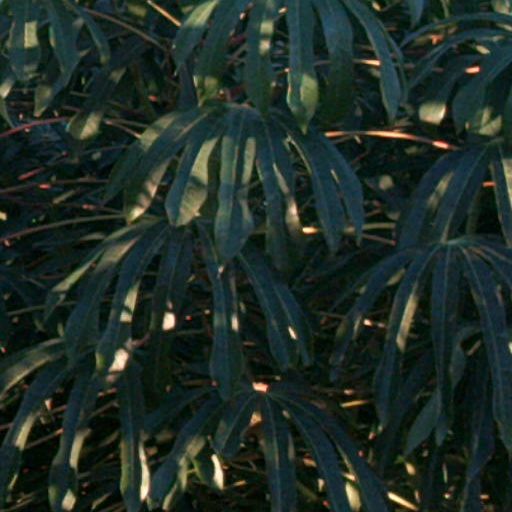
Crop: cassava